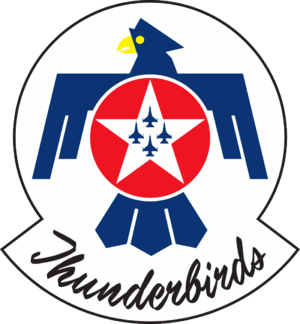
Les Thunderbirds sont la patrouille acrobatique de l'US Air Force. Cette formation a été créée en juin 1953 et vole actuellement sur F-16 Fighting Falcon. Leur programme de présentation se fait avec six avions et dure près d'une heure.